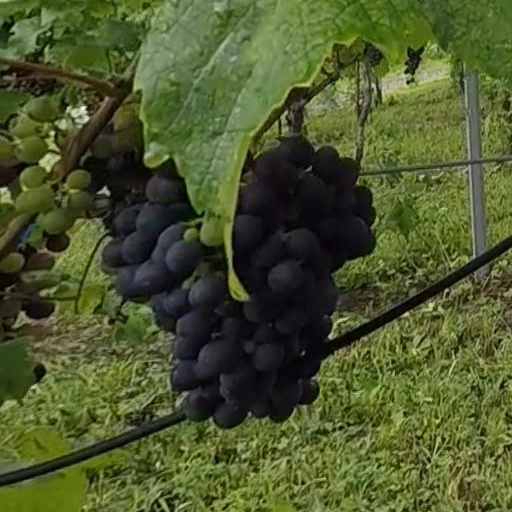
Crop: grape